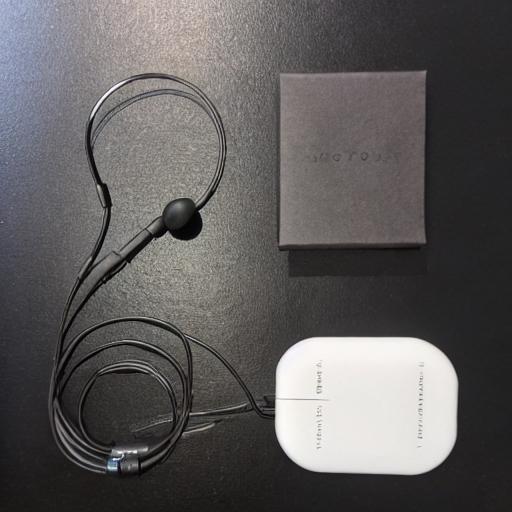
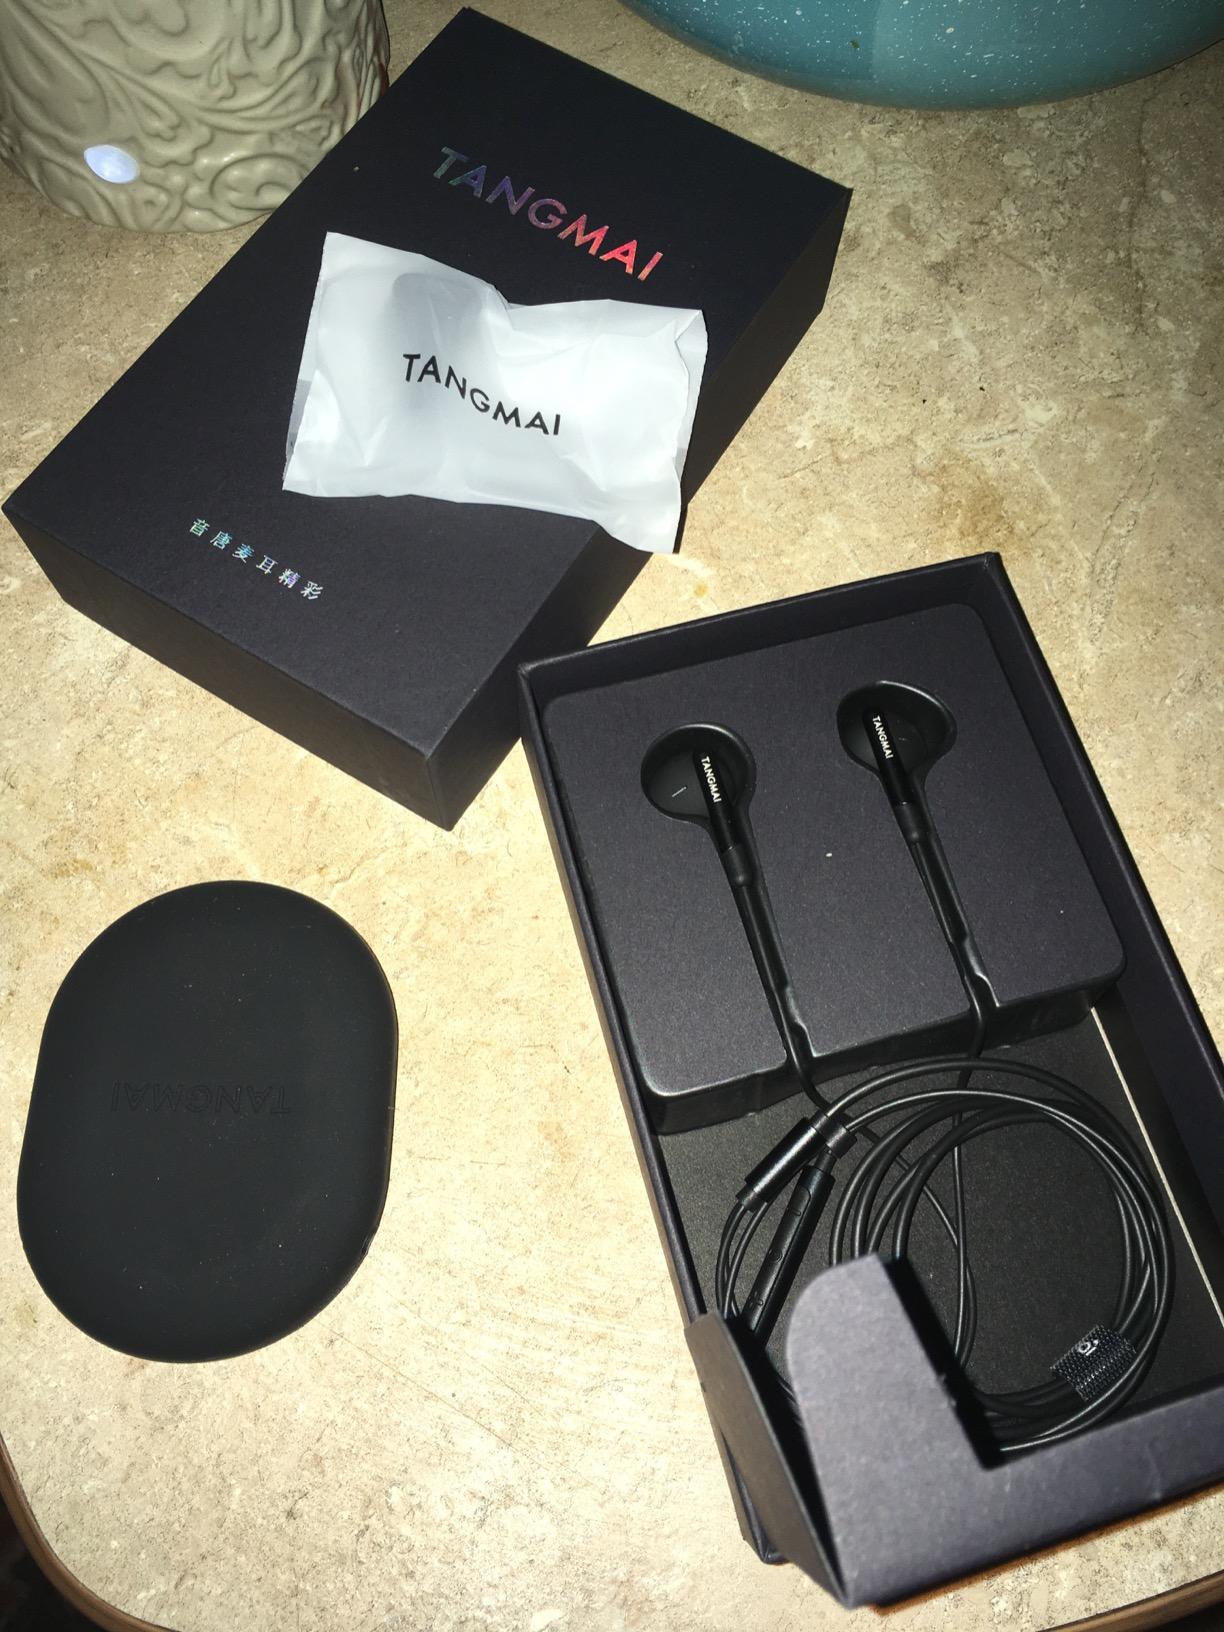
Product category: earbuds
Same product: no